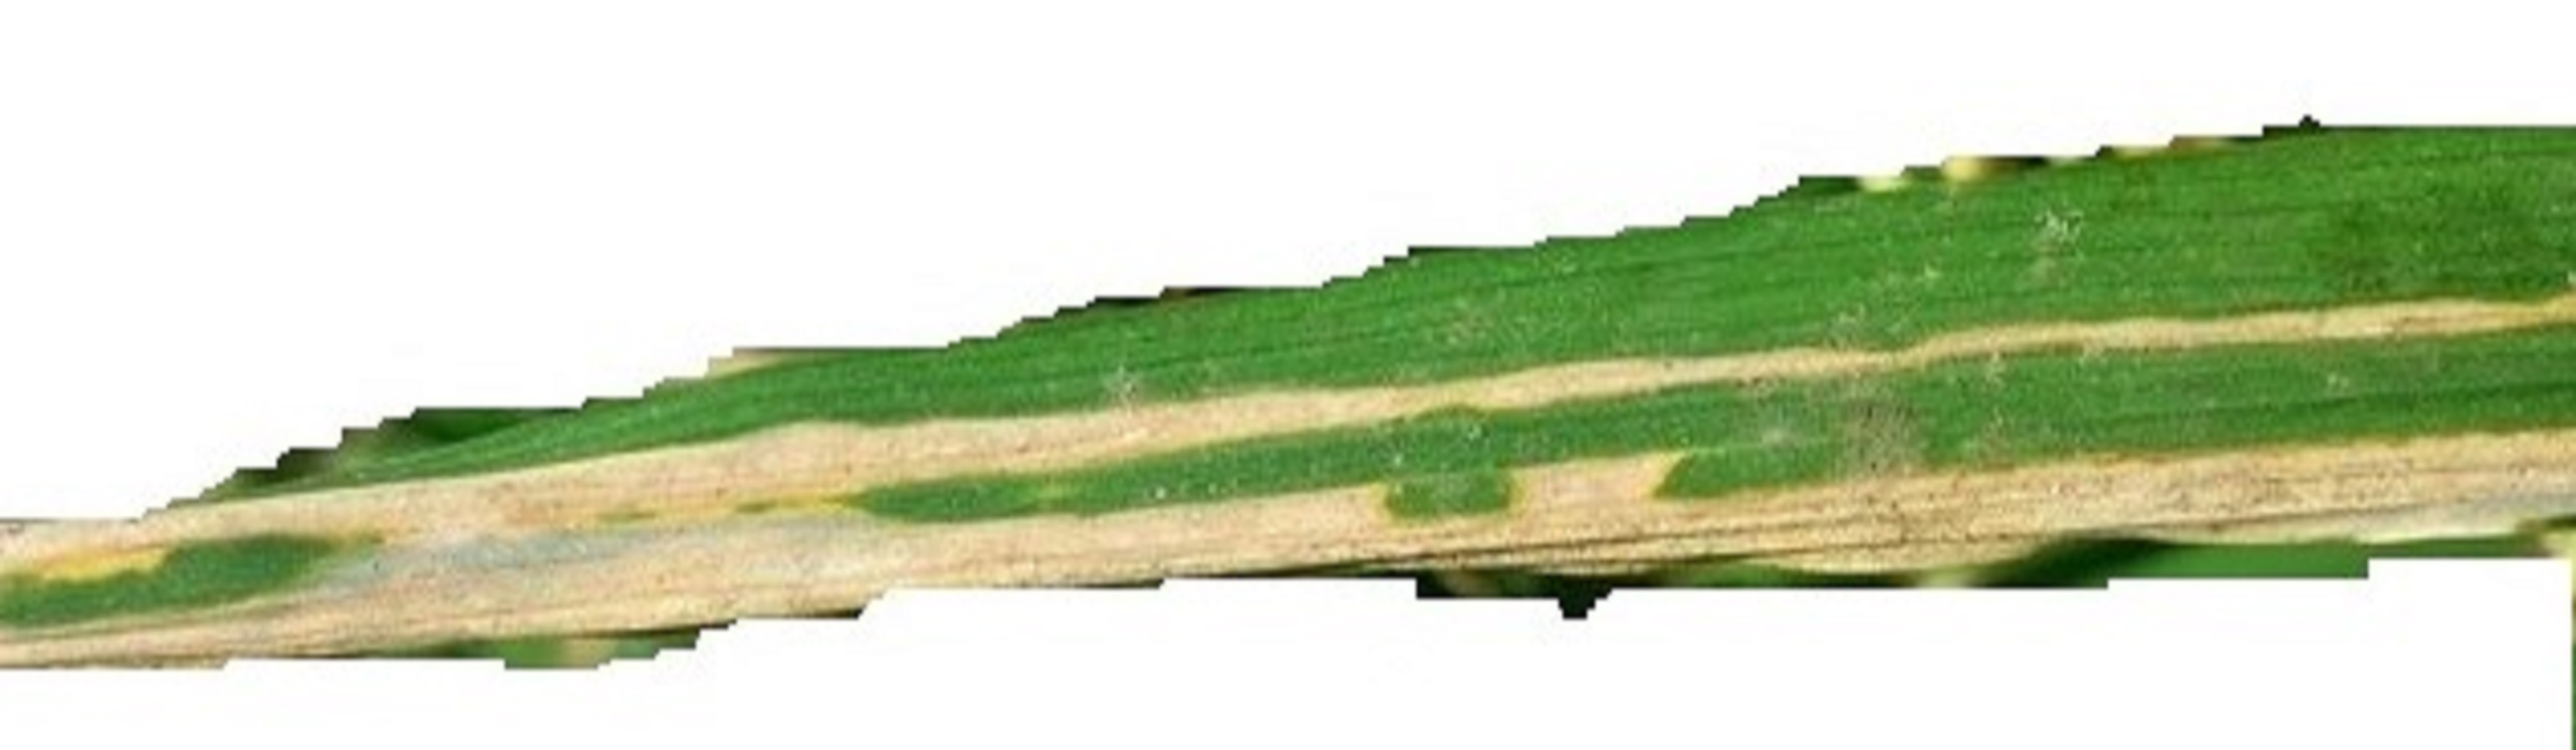
Nhãn: Bệnh Bạc lá (Bacterial leaf blight)